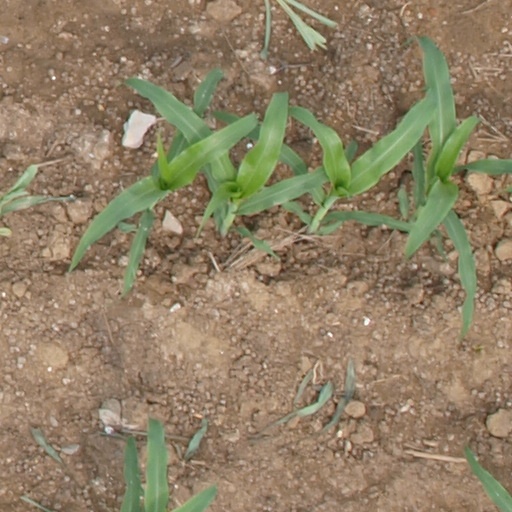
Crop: maize; corn